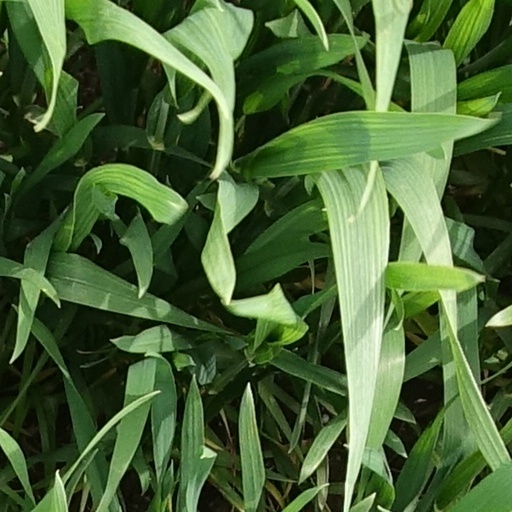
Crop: wheat